100 Words Film Festival

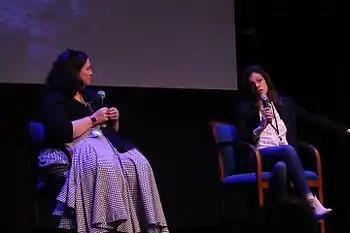
Kristin McCracken (left) and Deirdre Haj (right) give a special seminar at the 100 Words Film Festival.

The second edition returned to the McGlohon Theatre on Nov. 6-7, with 34 films over two nights. Winning entries: